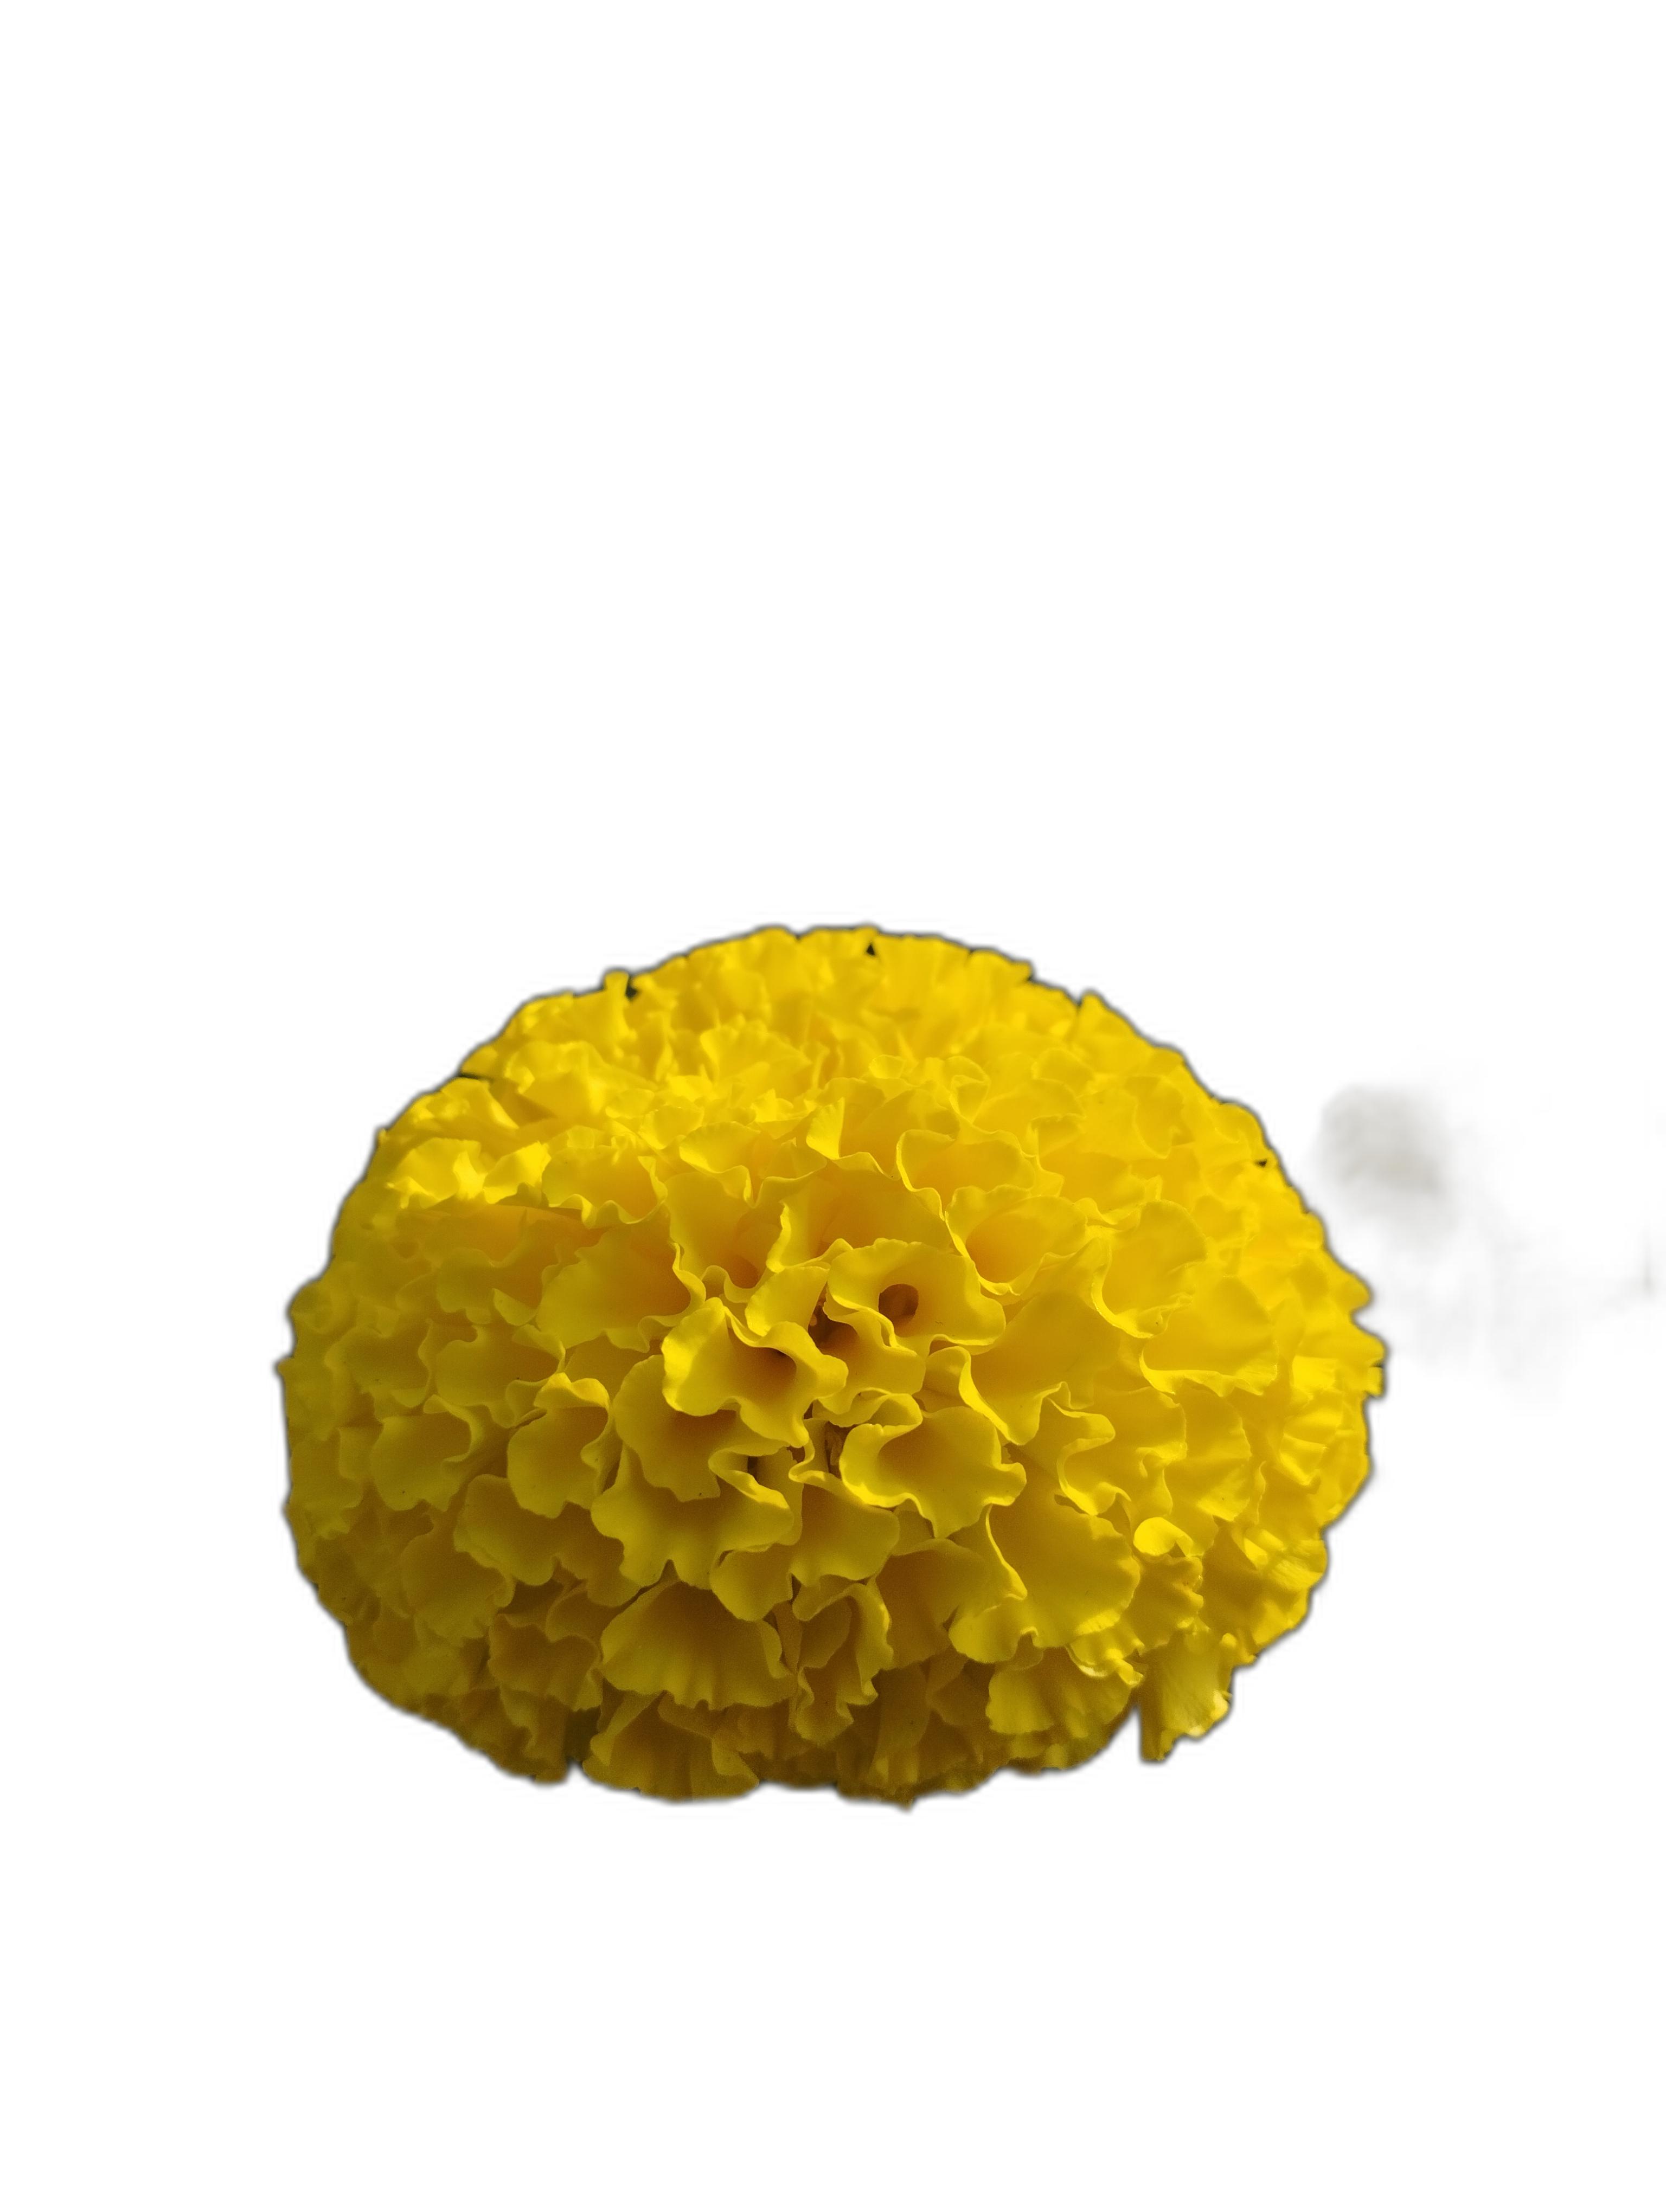
Label: Marigold